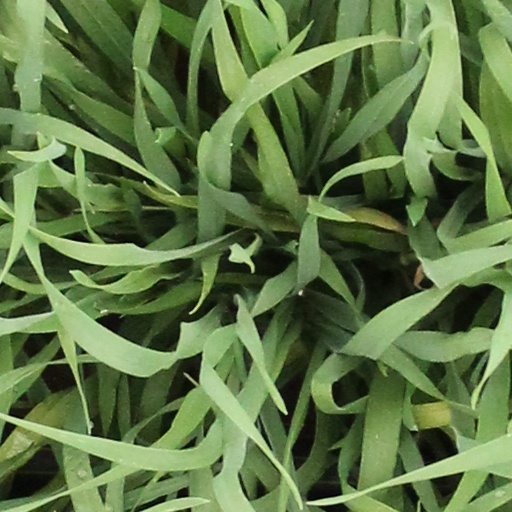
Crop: wheat